Pavel Ponkratov

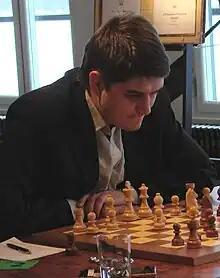
Ponkratov at Rilton Cup Stockholm 2009/10

Pavel Ponkratov (born 15 July 1988) is a Russian chess player. He was awarded the title Grandmaster by FIDE in 2010.